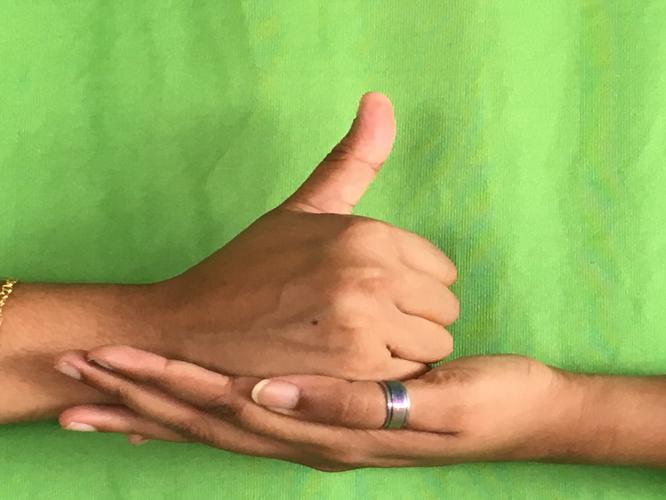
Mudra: Shivalinga
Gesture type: double_hand